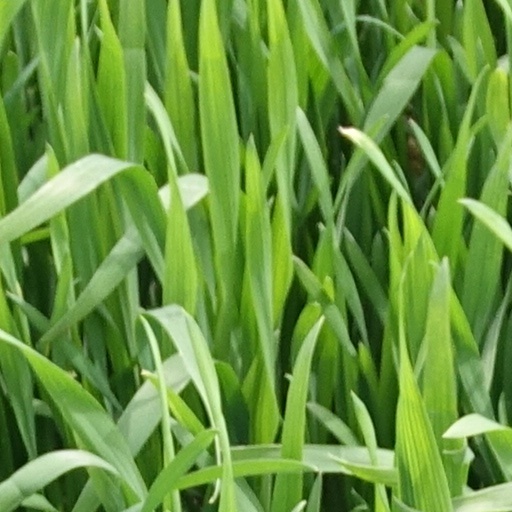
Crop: wheat